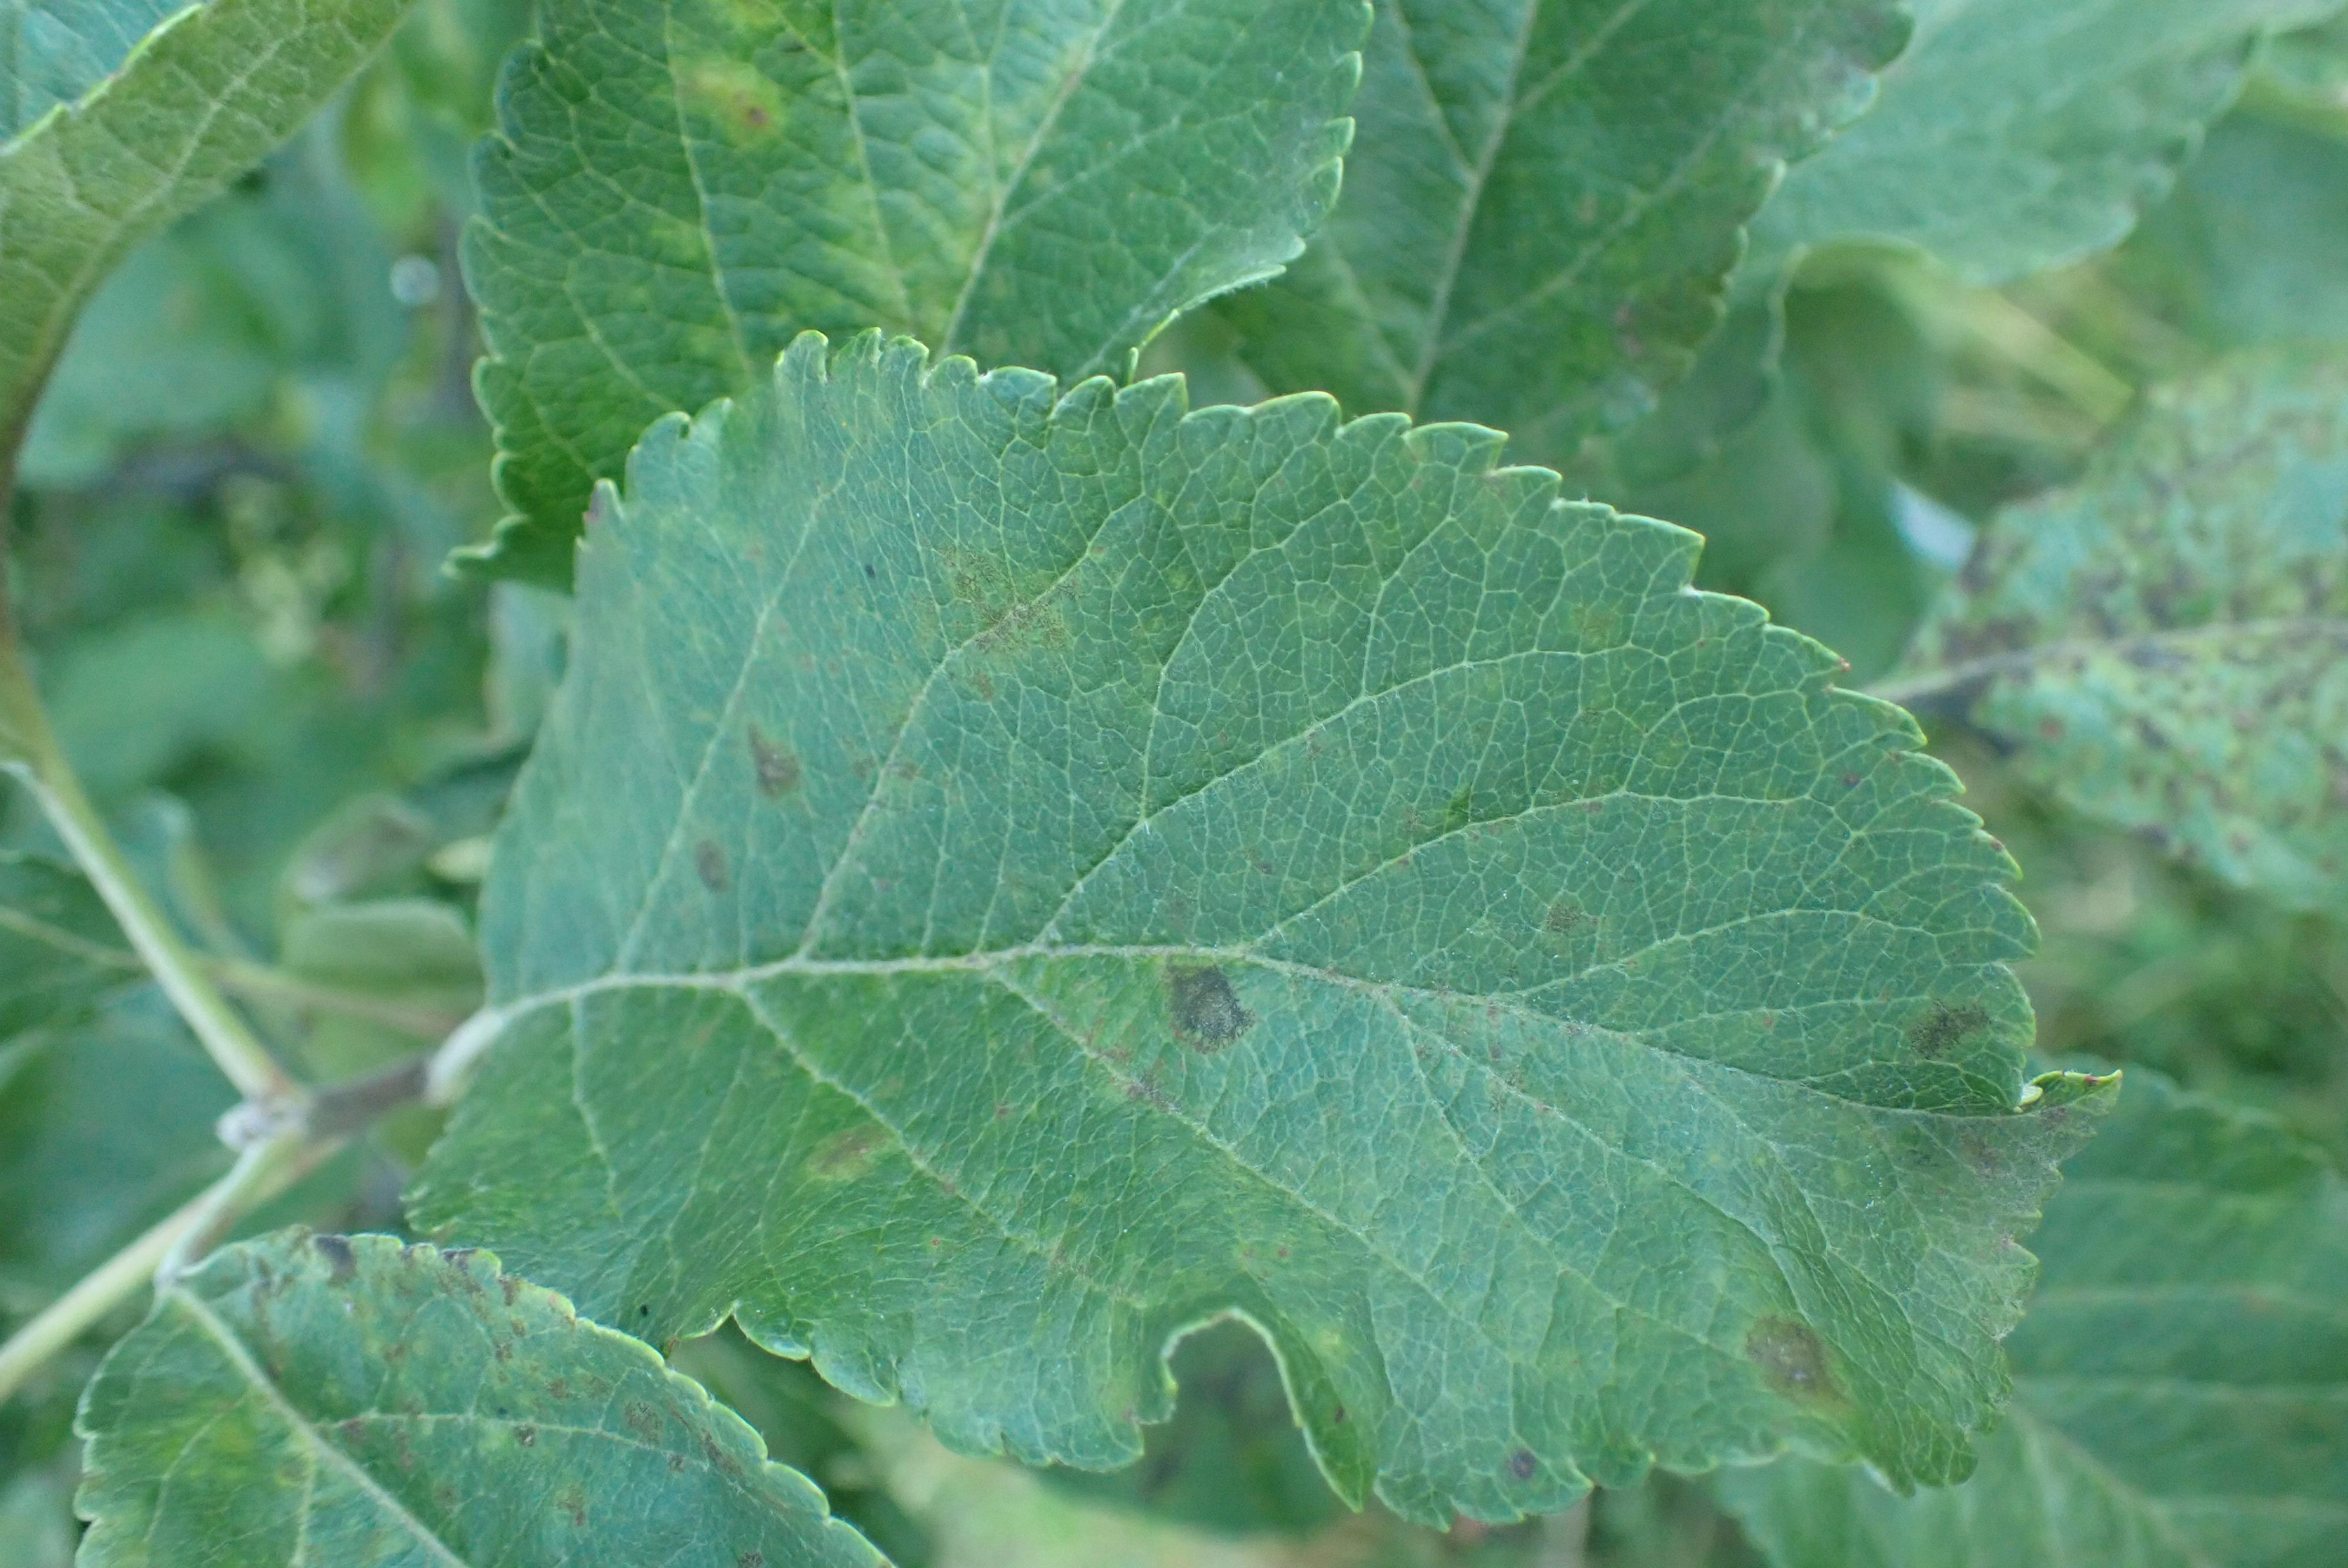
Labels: scab